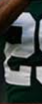
Number: 2